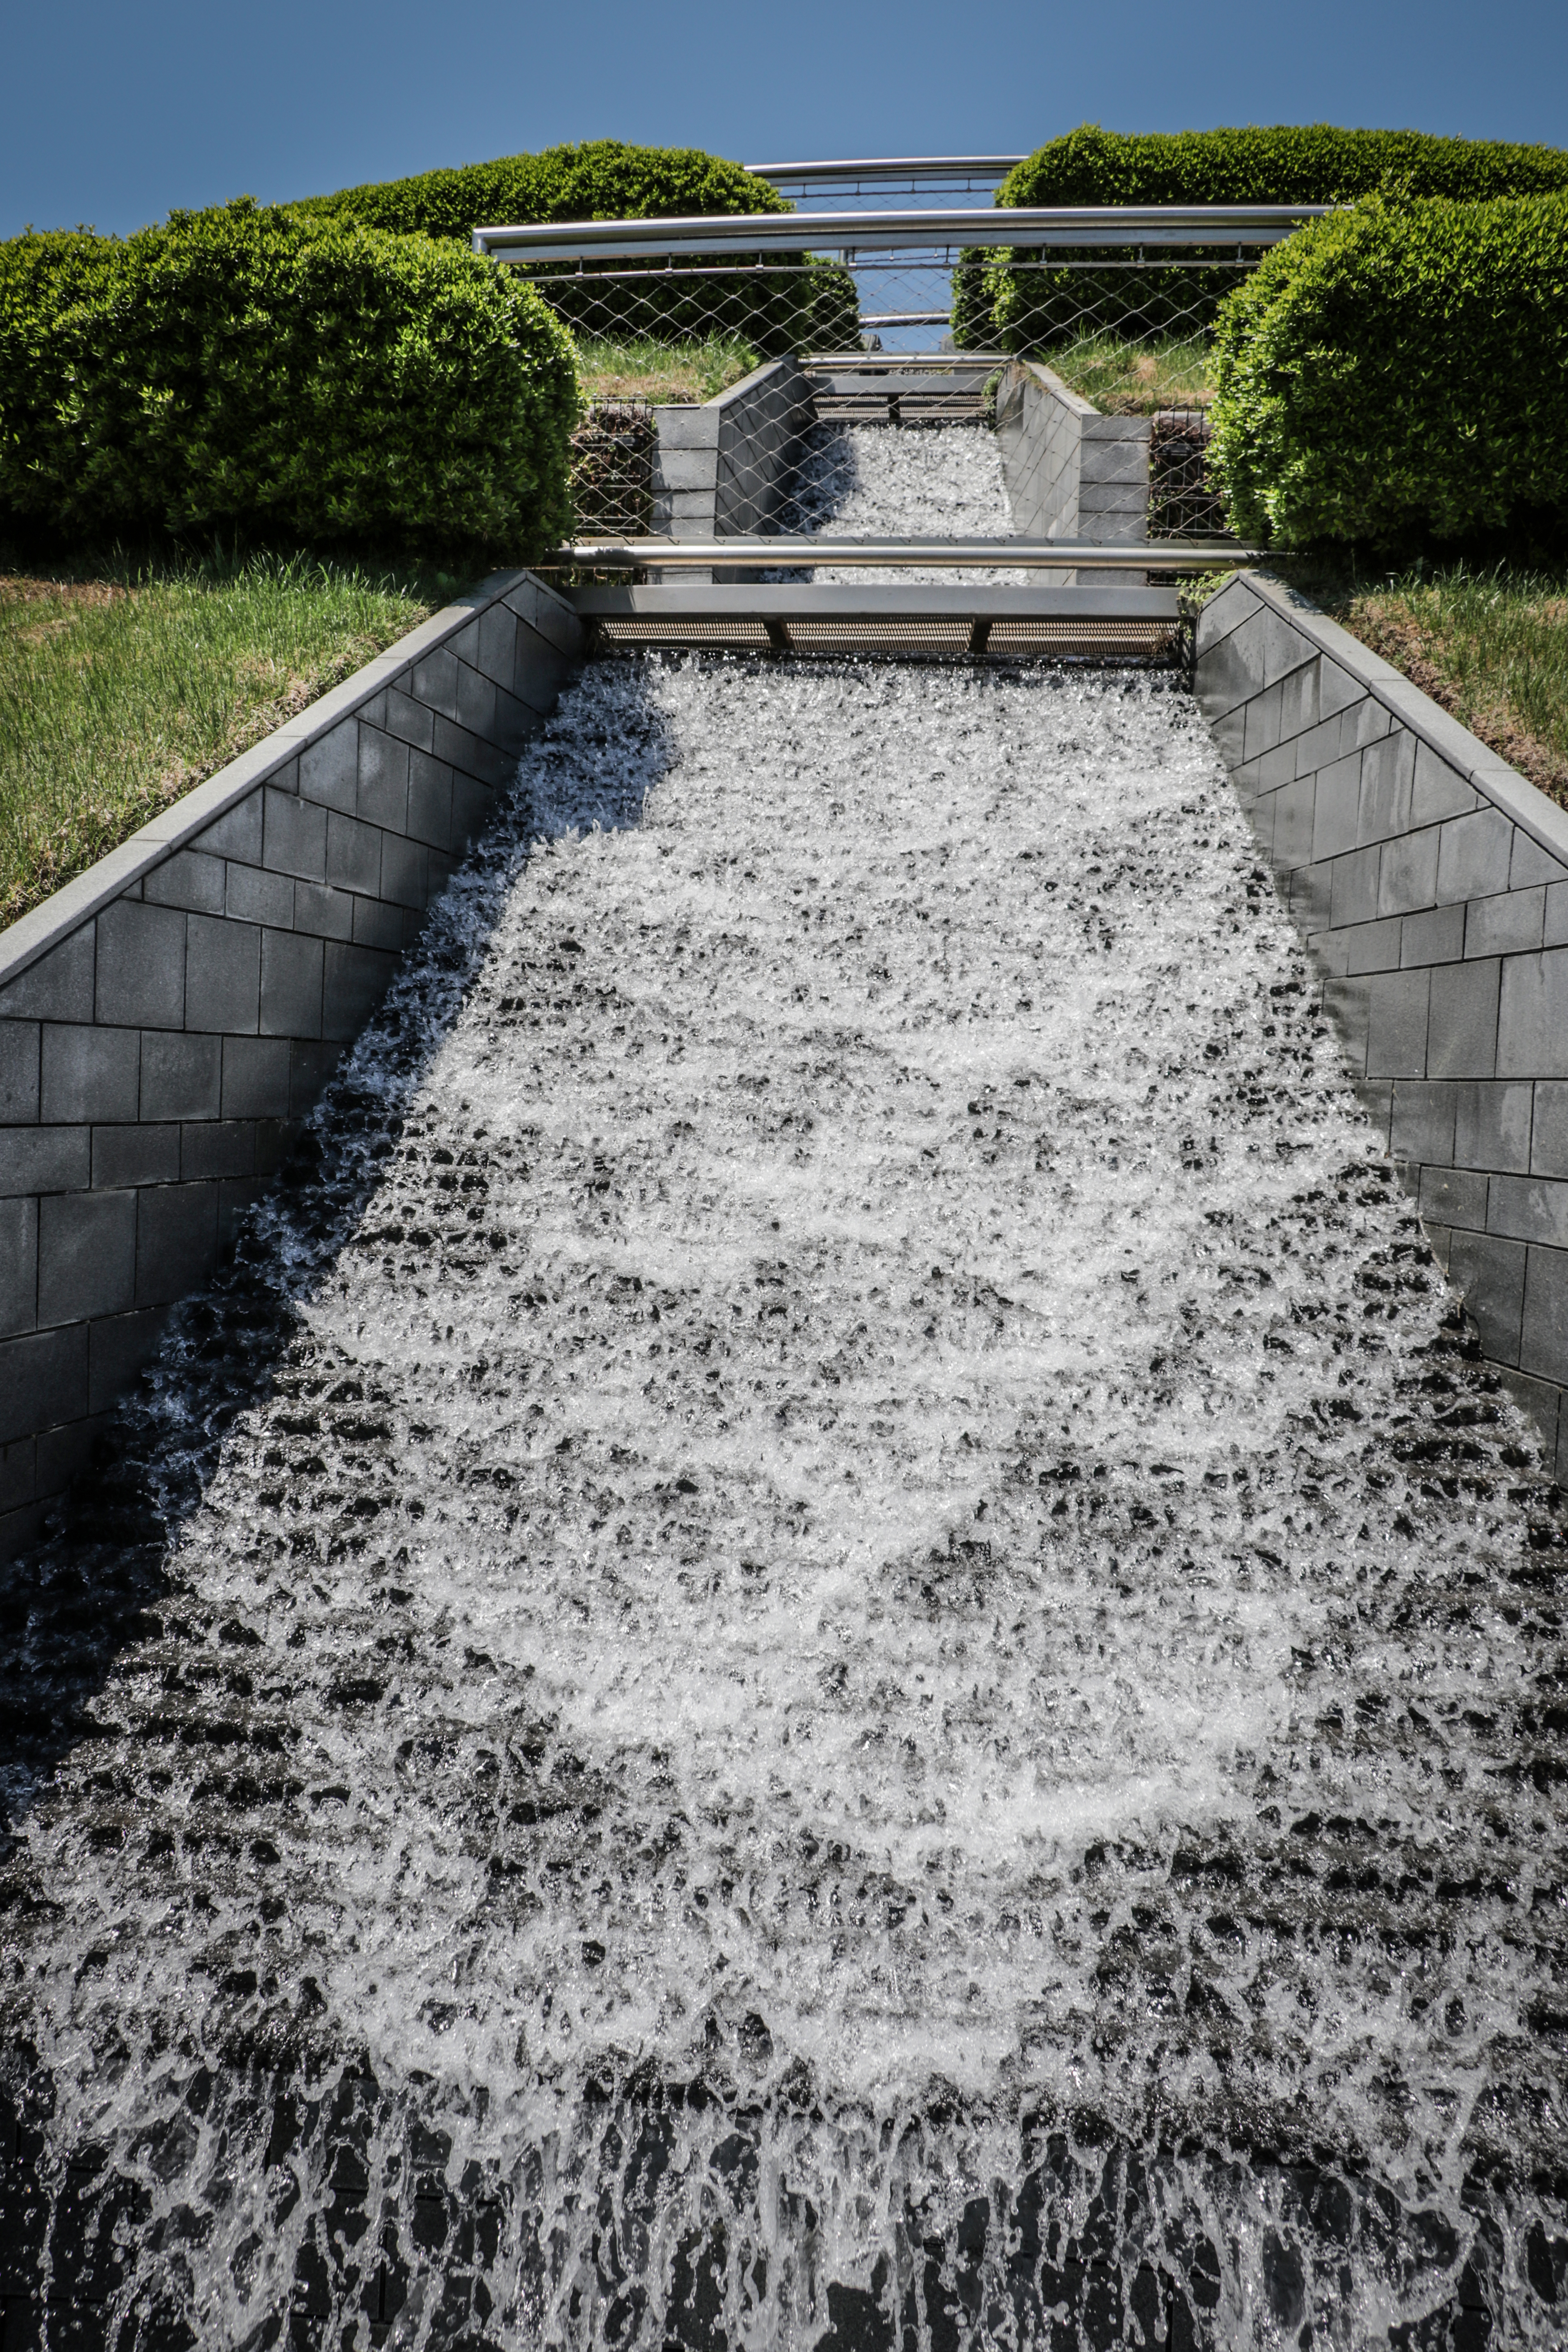
park, outdoors, sky, waterfountain, houston, texas, plant, water, watercourse, road surface, grass, groundcover, landscape, rectangle, composite material, symmetry, water feature, shrub, road, landscaping, concrete, garden, natural landscape, fountain, tree, rock, stairs, walkway, asphalt, leisure, soil, curb, font, shadow